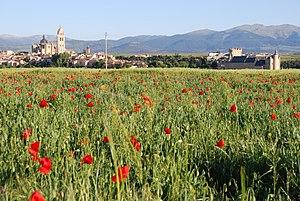
«Je ne connais personne qui, étant venu à cet endroit pas été conquis par ce spectacle incroyable"", a déclaré Robert Gillon telle et telle a été immortalisé sur une plaque dans la chapelle de San Roque Zamarramala, c'est que, pour la plupart du temps un seul passage à travers ces lieux, la vérité est ne cessent de surprendre et d'impressionner. Aussi cette année, avec l'explosion du printemps qui a eu lieu après les pluies récentes, les couleurs que l'on voit sont tout simplement spectaculaires. This is a photo of a historical area indexed in the Spanish heritage register of Bienes de Interés Cultural under the reference RI-53-0000006."